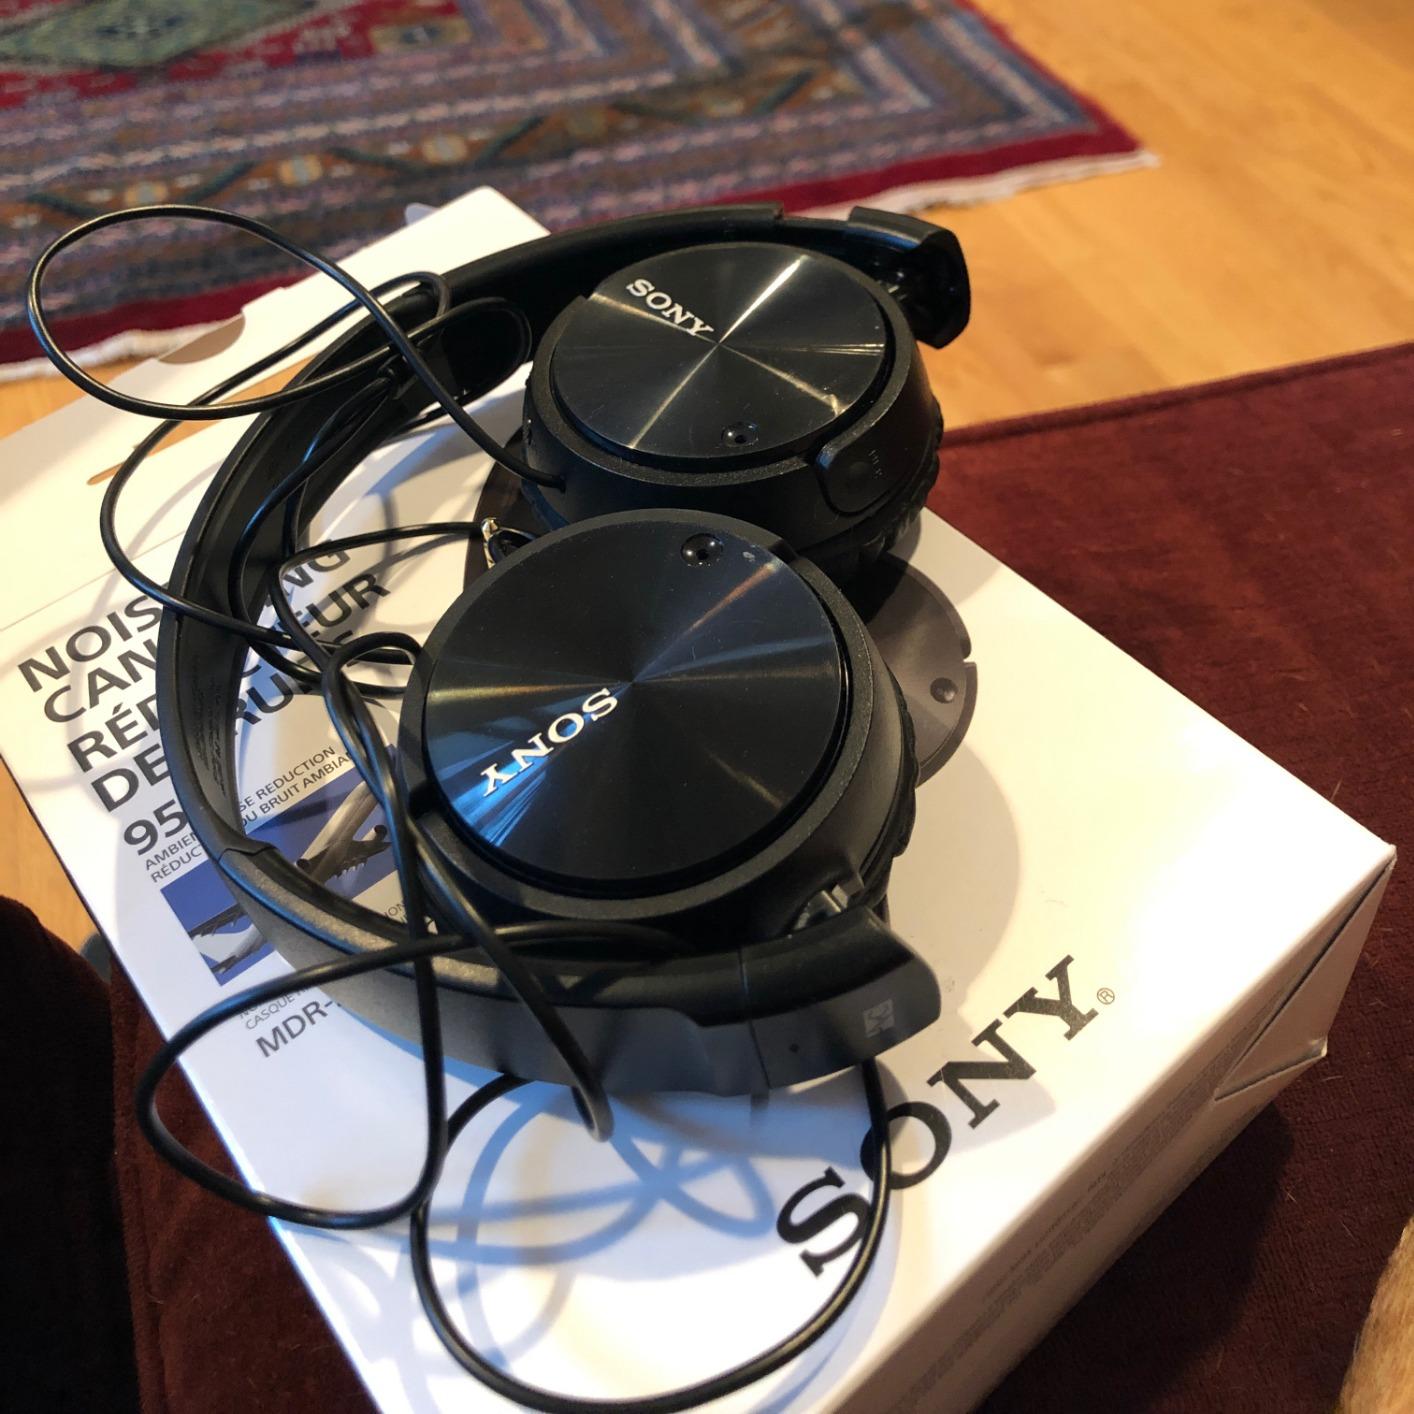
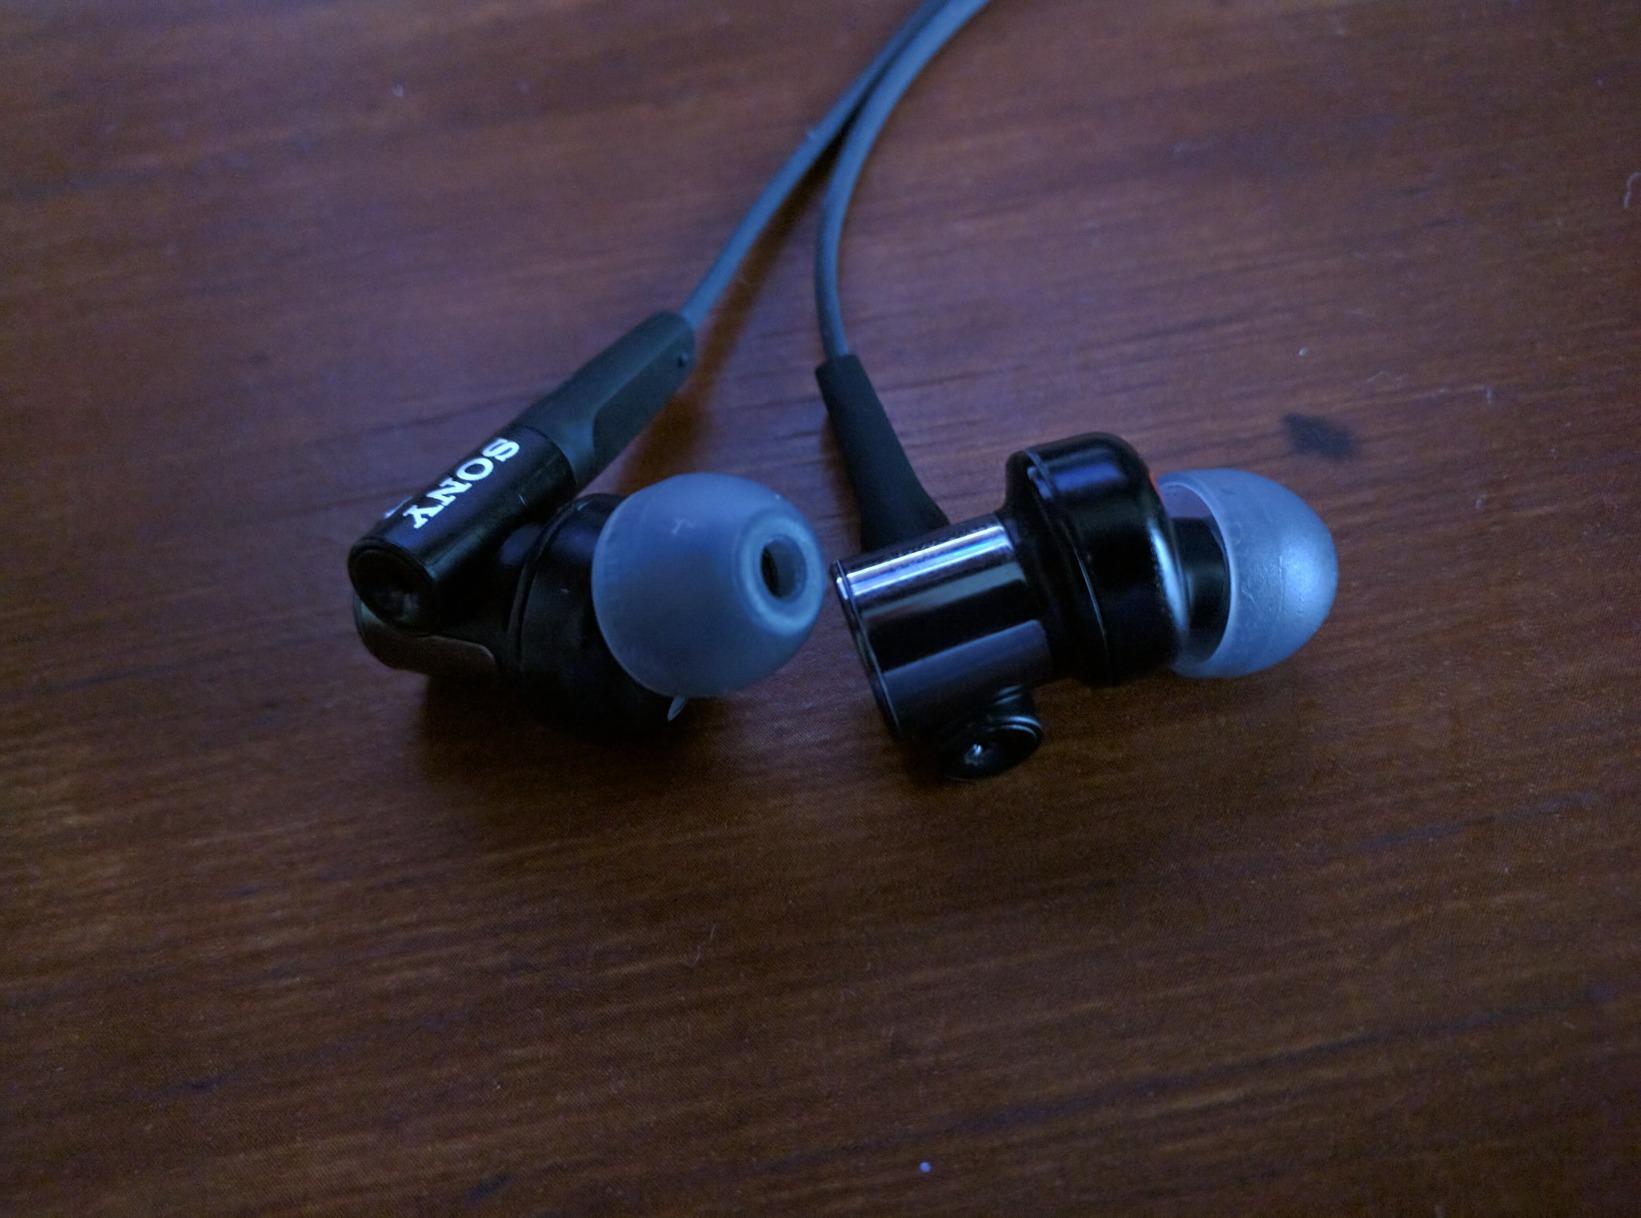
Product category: headphones
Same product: no